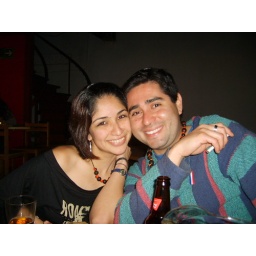
, swimming in a fish bowl